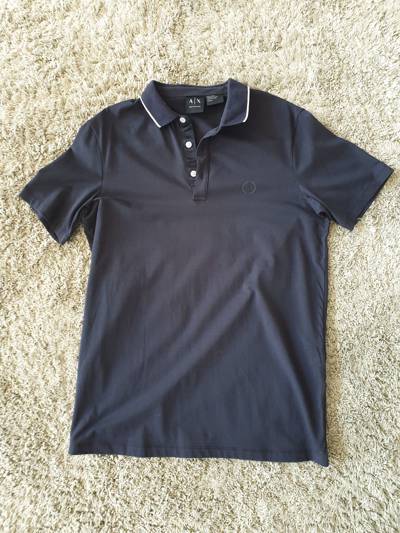
Waste category: clothes